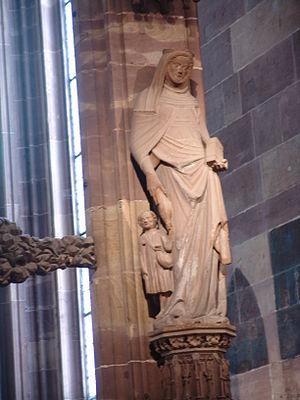
Cathédrale Notre-Damecathédrale
Wœlflin de Rouffach, mort en 1355 sans doute à Strasbourg, est un sculpteur et maître d'œuvre alsacien. Il est l'auteur de plusieurs monuments funéraires, dont ceux d'Ulrich de Werde à Saint-Guillaume de Strasbourg et d'Ermengarde de Bade à Lichtenthal. Par ailleurs, il participe à l'édification de la façade de Notre-Dame de Rouffach. En Alsace, c'est le premier artiste auquel on puisse associer avec certitude des œuvres conservées.